History of the Jews in Russia

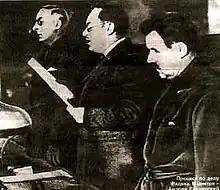
Prosecutor General Vyshinsky (centre), reading the 1937 indictment against Karl Radek during the 2nd Moscow Trial.

In March 1919, Vladimir Lenin delivered a speech "On Anti-Jewish Pogroms" on a gramophone disc. Lenin sought to explain the phenomenon of antisemitism in Marxist terms. According to Lenin, antisemitism was an "attempt to divert the hatred of the workers and peasants from the exploiters toward the Jews". Linking antisemitism to class struggle, he argued that it was merely a political technique used by the tsar to exploit religious fanaticism, popularize the despotic, unpopular regime, and divert popular anger toward a scapegoat. The Soviet Union also officially maintained this Marxist-Leninist interpretation under Joseph Stalin, who expounded Lenin's critique of antisemitism. However, this did not prevent the widely publicized repressions of Jewish intellectuals during 1948–1953 when Stalin increasingly associated Jews with "cosmopolitanism" and pro-Americanism.